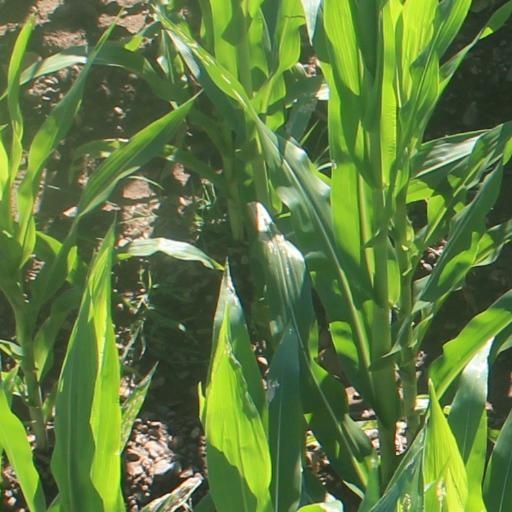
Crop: maize; corn